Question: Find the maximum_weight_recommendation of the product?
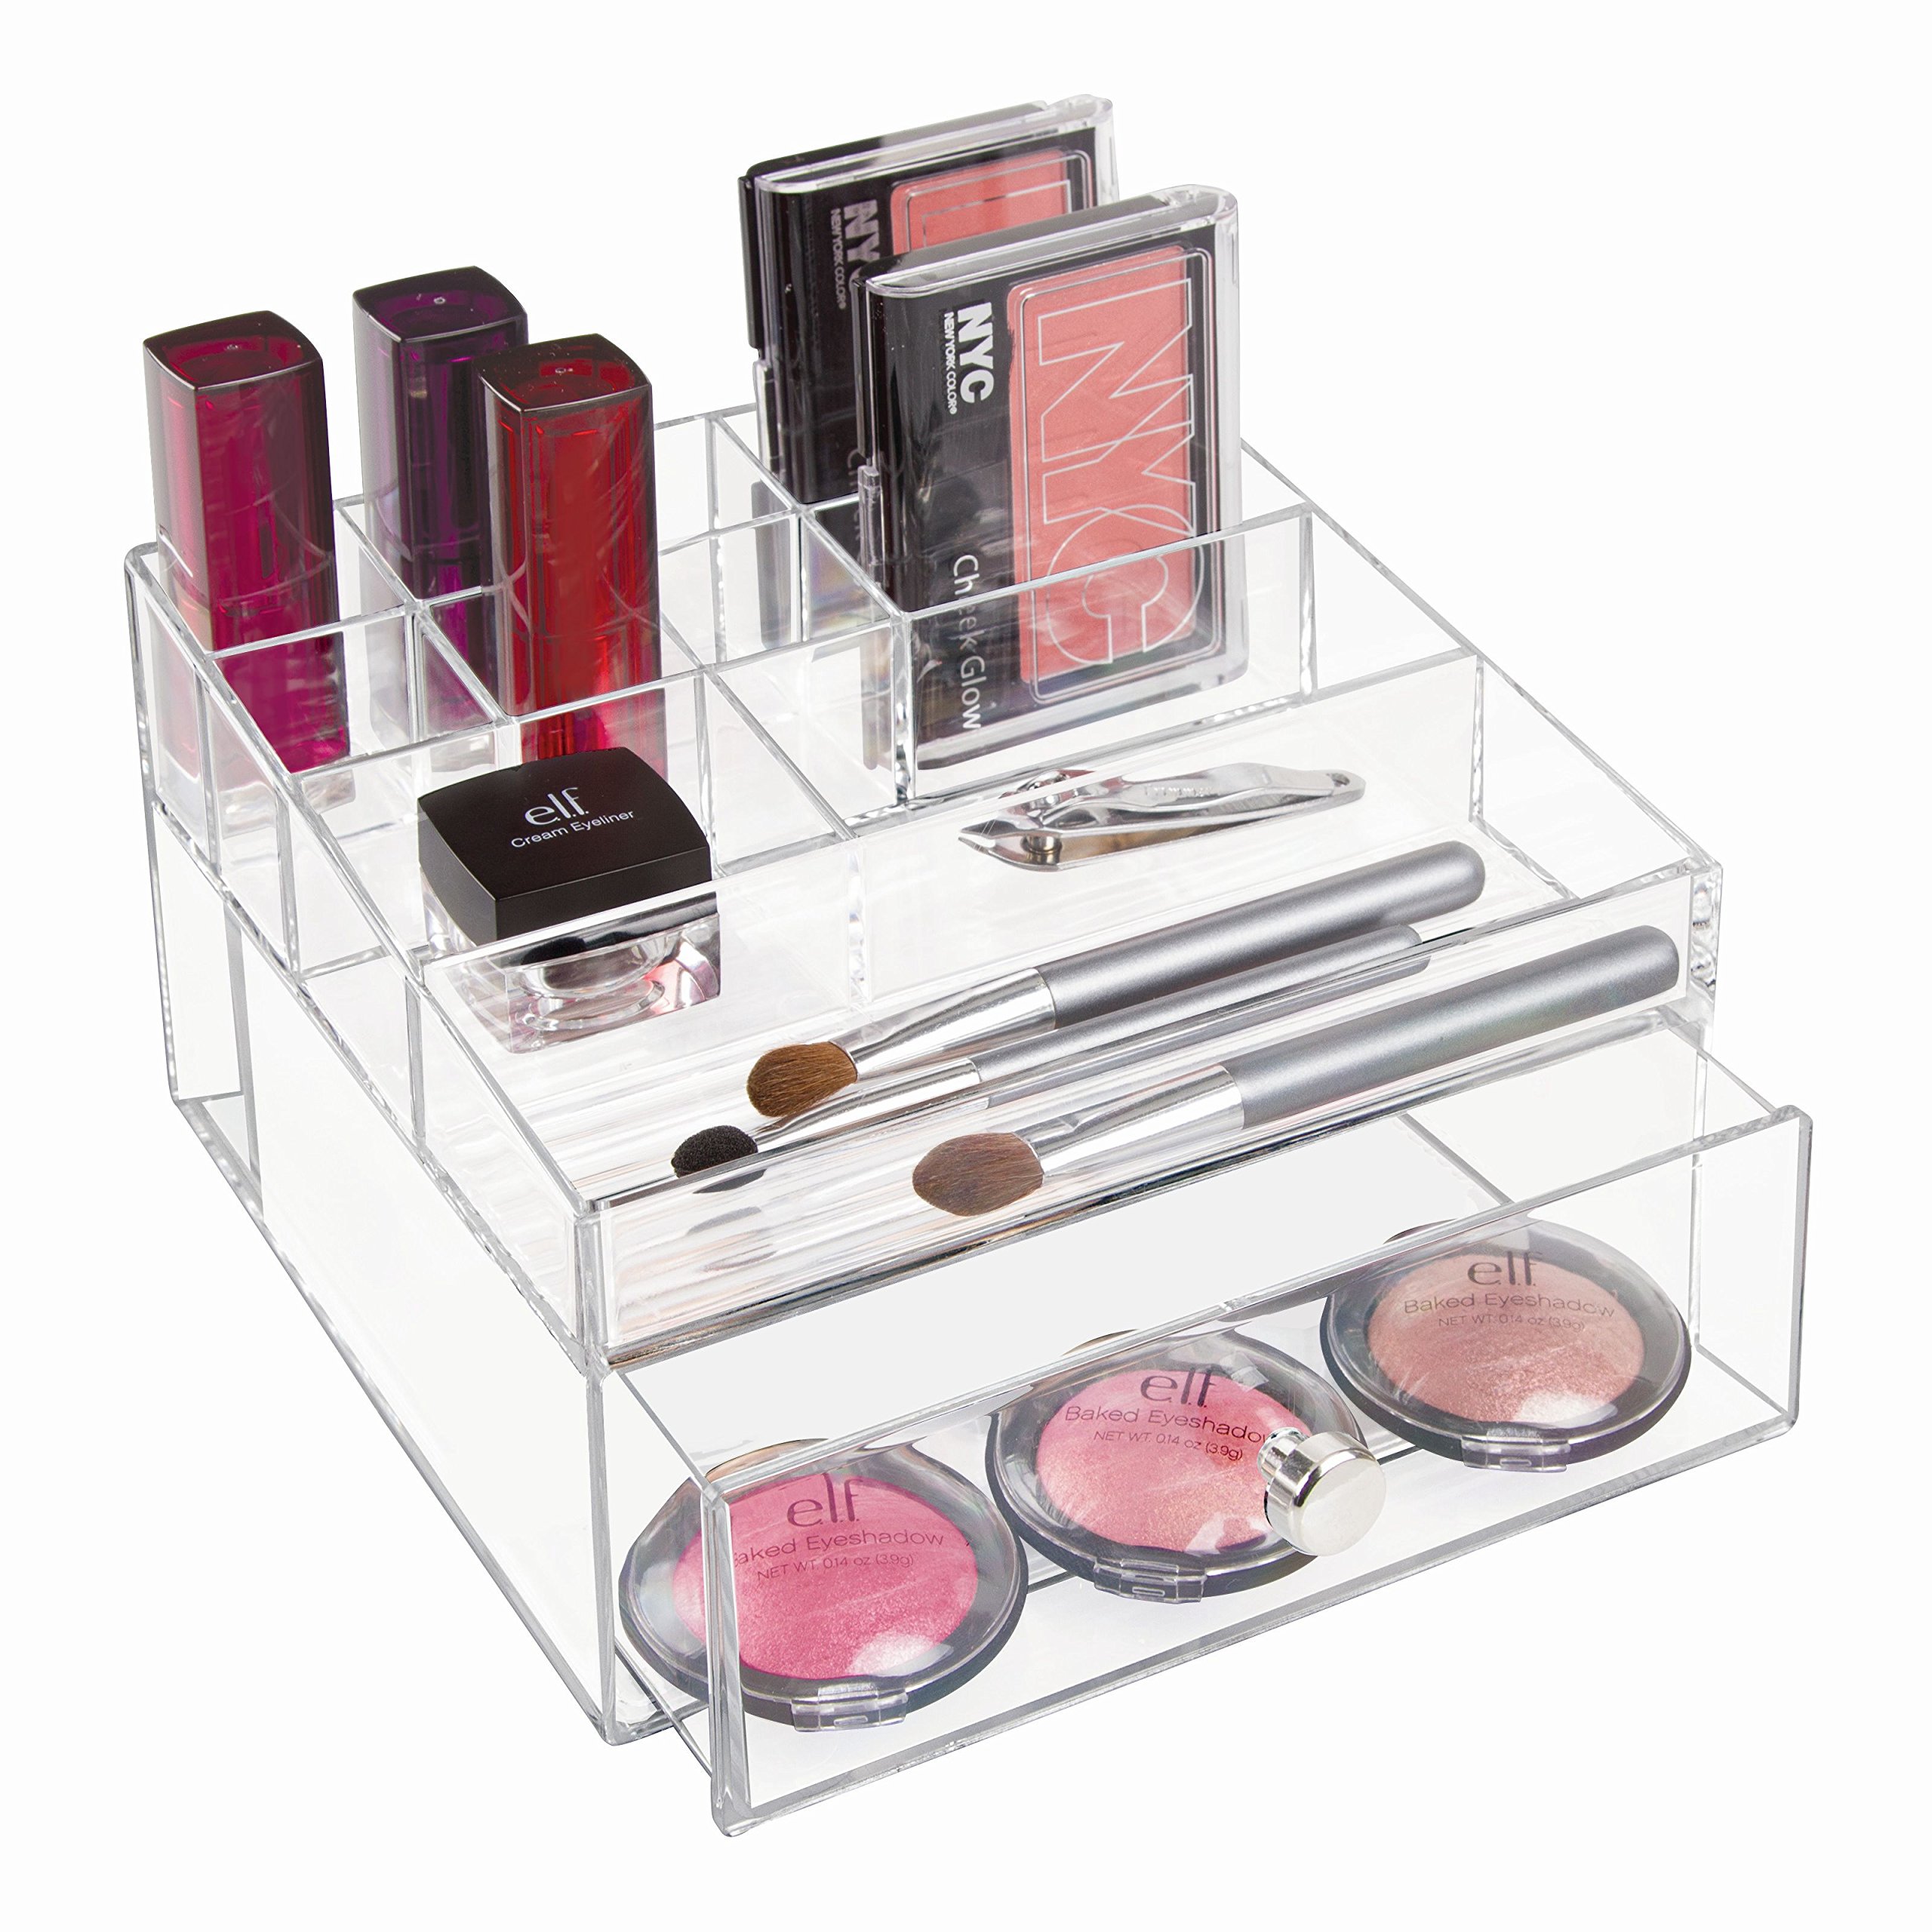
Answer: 0.14 ounce